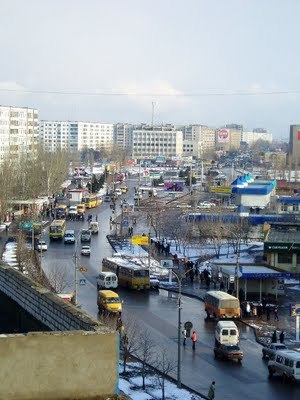
Volzjskij
Volzjskij er en by i Volgograd oblast i det sydlige Rusland med 326.055 indbyggere. Byen ligger ved udmundingen Akhtuba i Volga, på den østlige bred ag Volga, ca. 20 km nordøst for Volgograd.